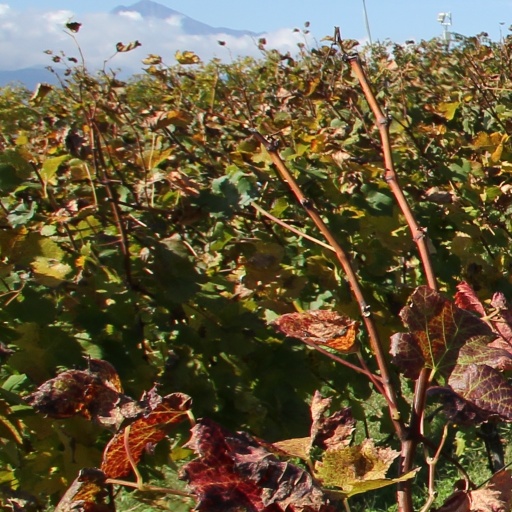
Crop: grape